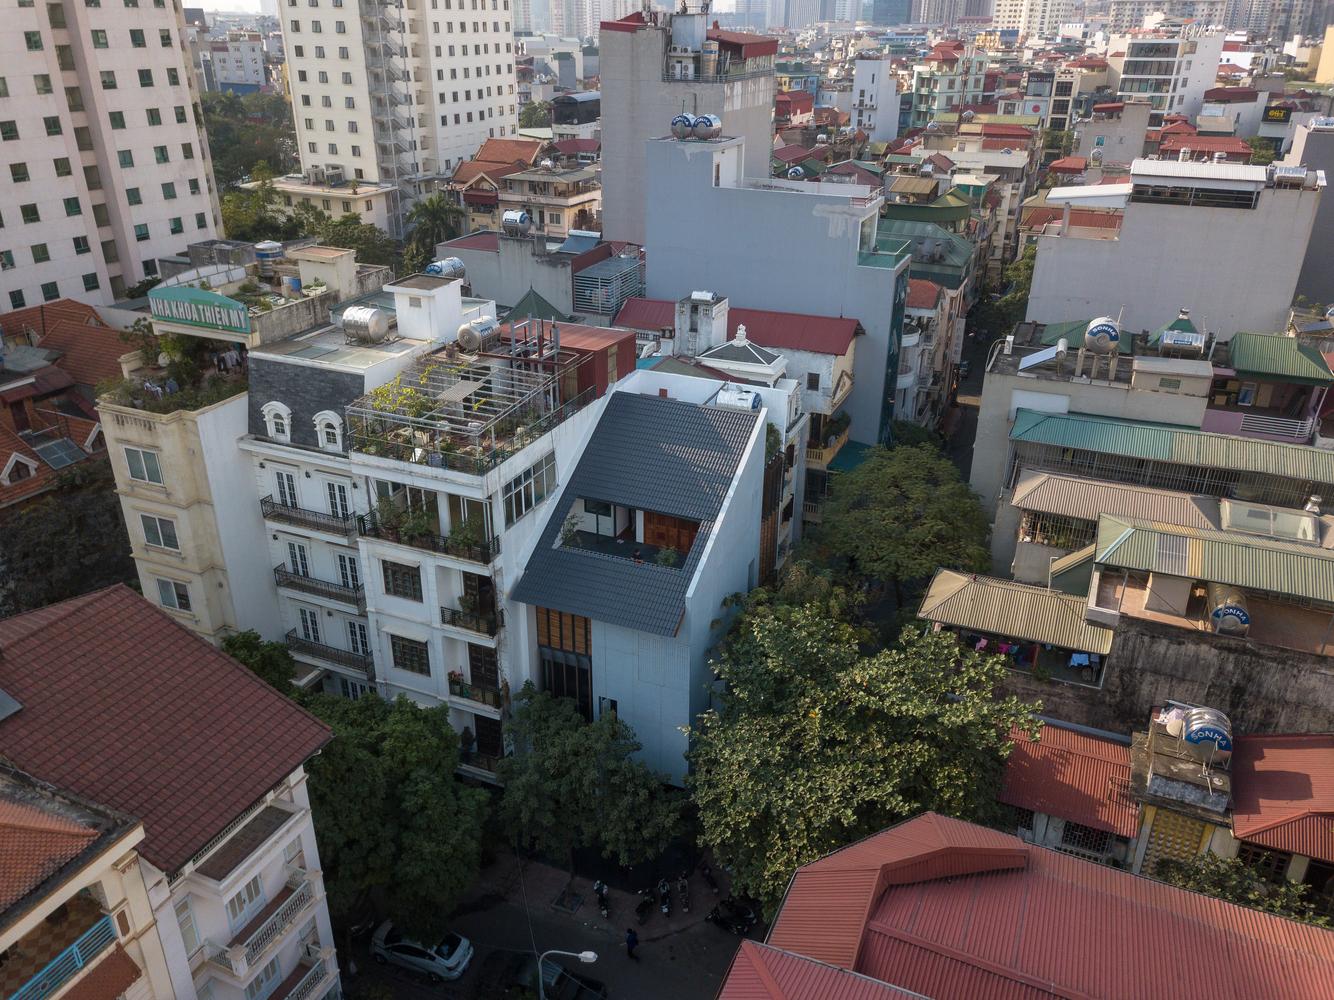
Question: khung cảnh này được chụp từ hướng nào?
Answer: hướng từ trên cao nhìn xuống